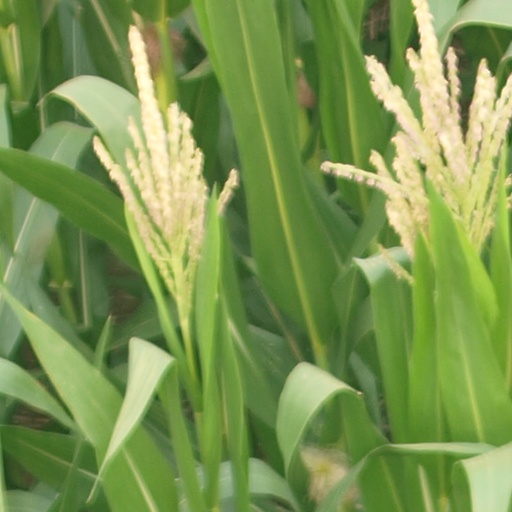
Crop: maize; corn